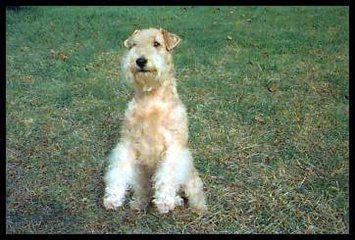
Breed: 216-n000017-Lakeland_terrier